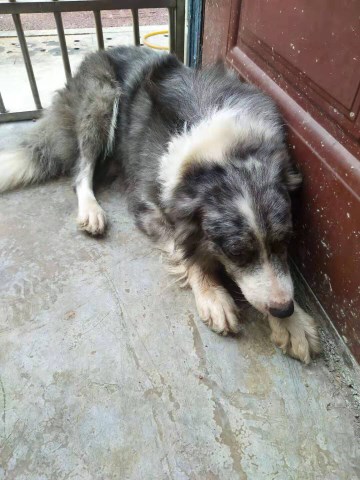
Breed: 2594-n000109-Border_collie